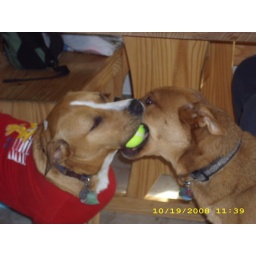
I could have 100 balls hanging around the house and yet they'd both have to have the same one.